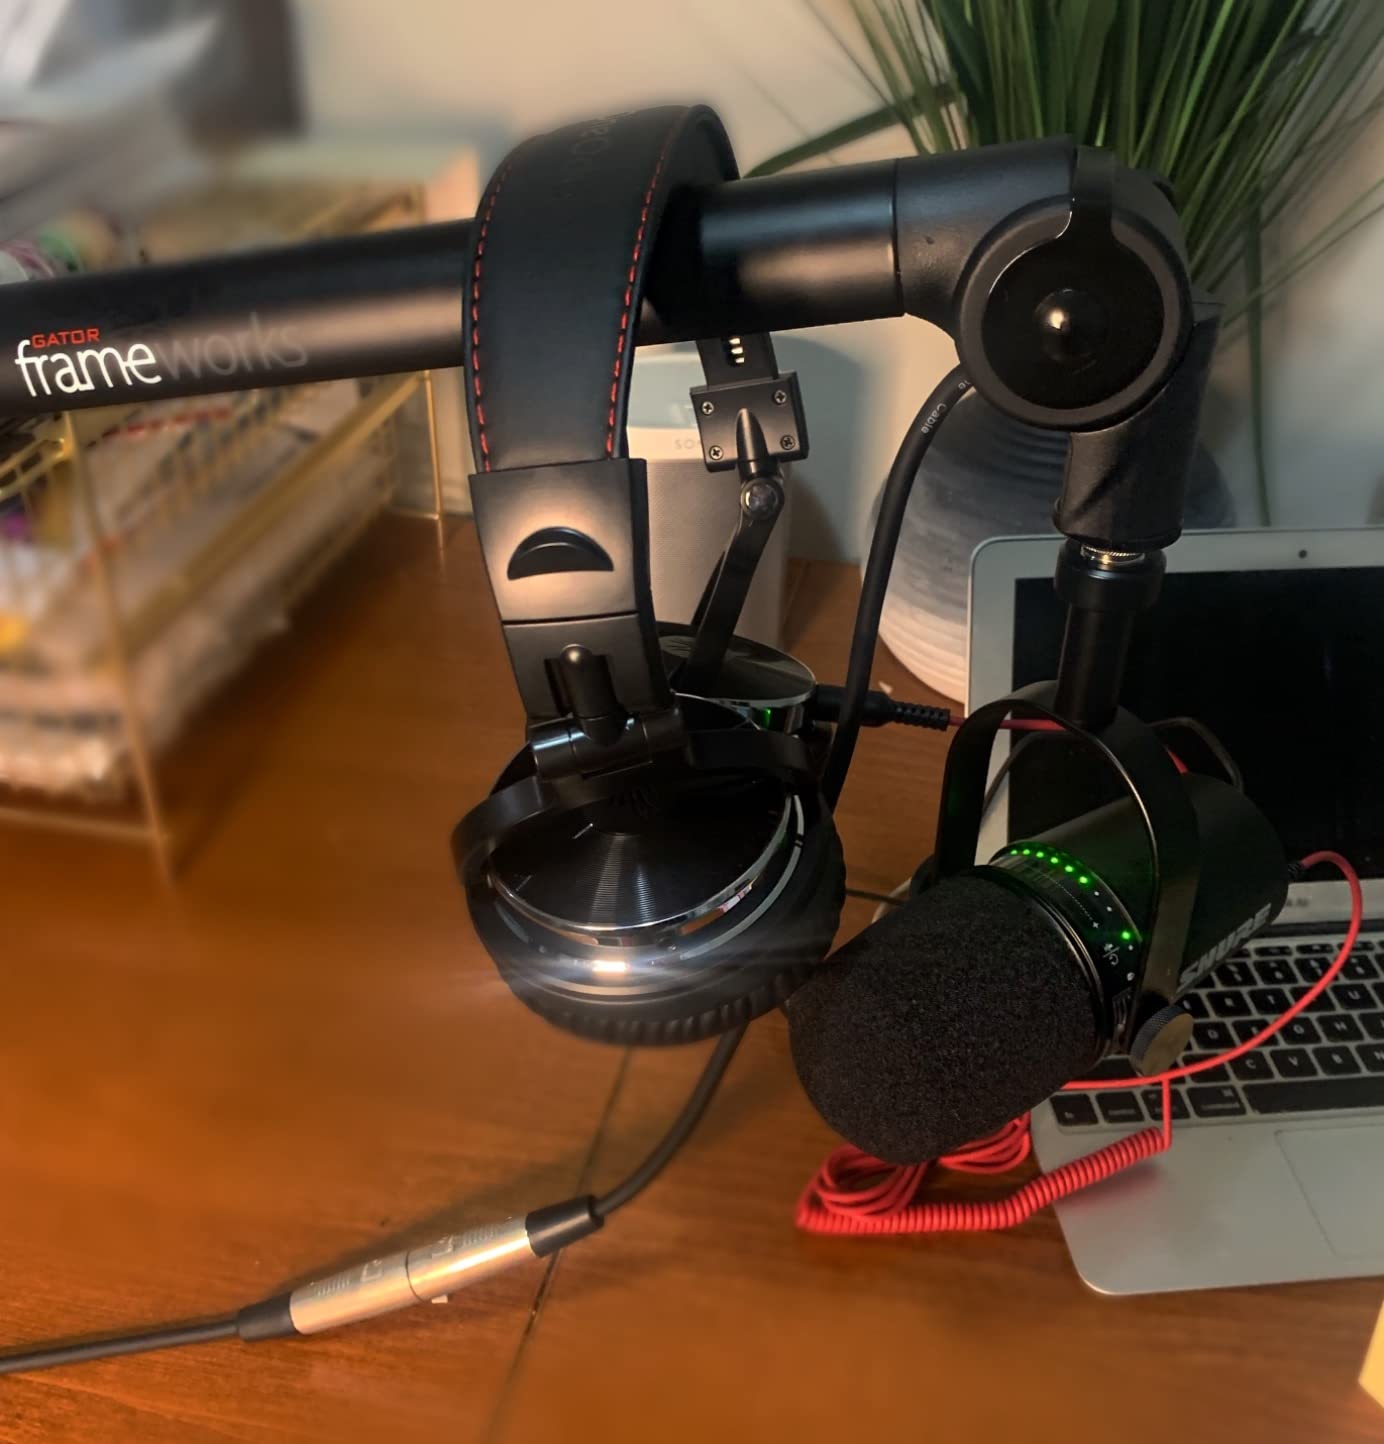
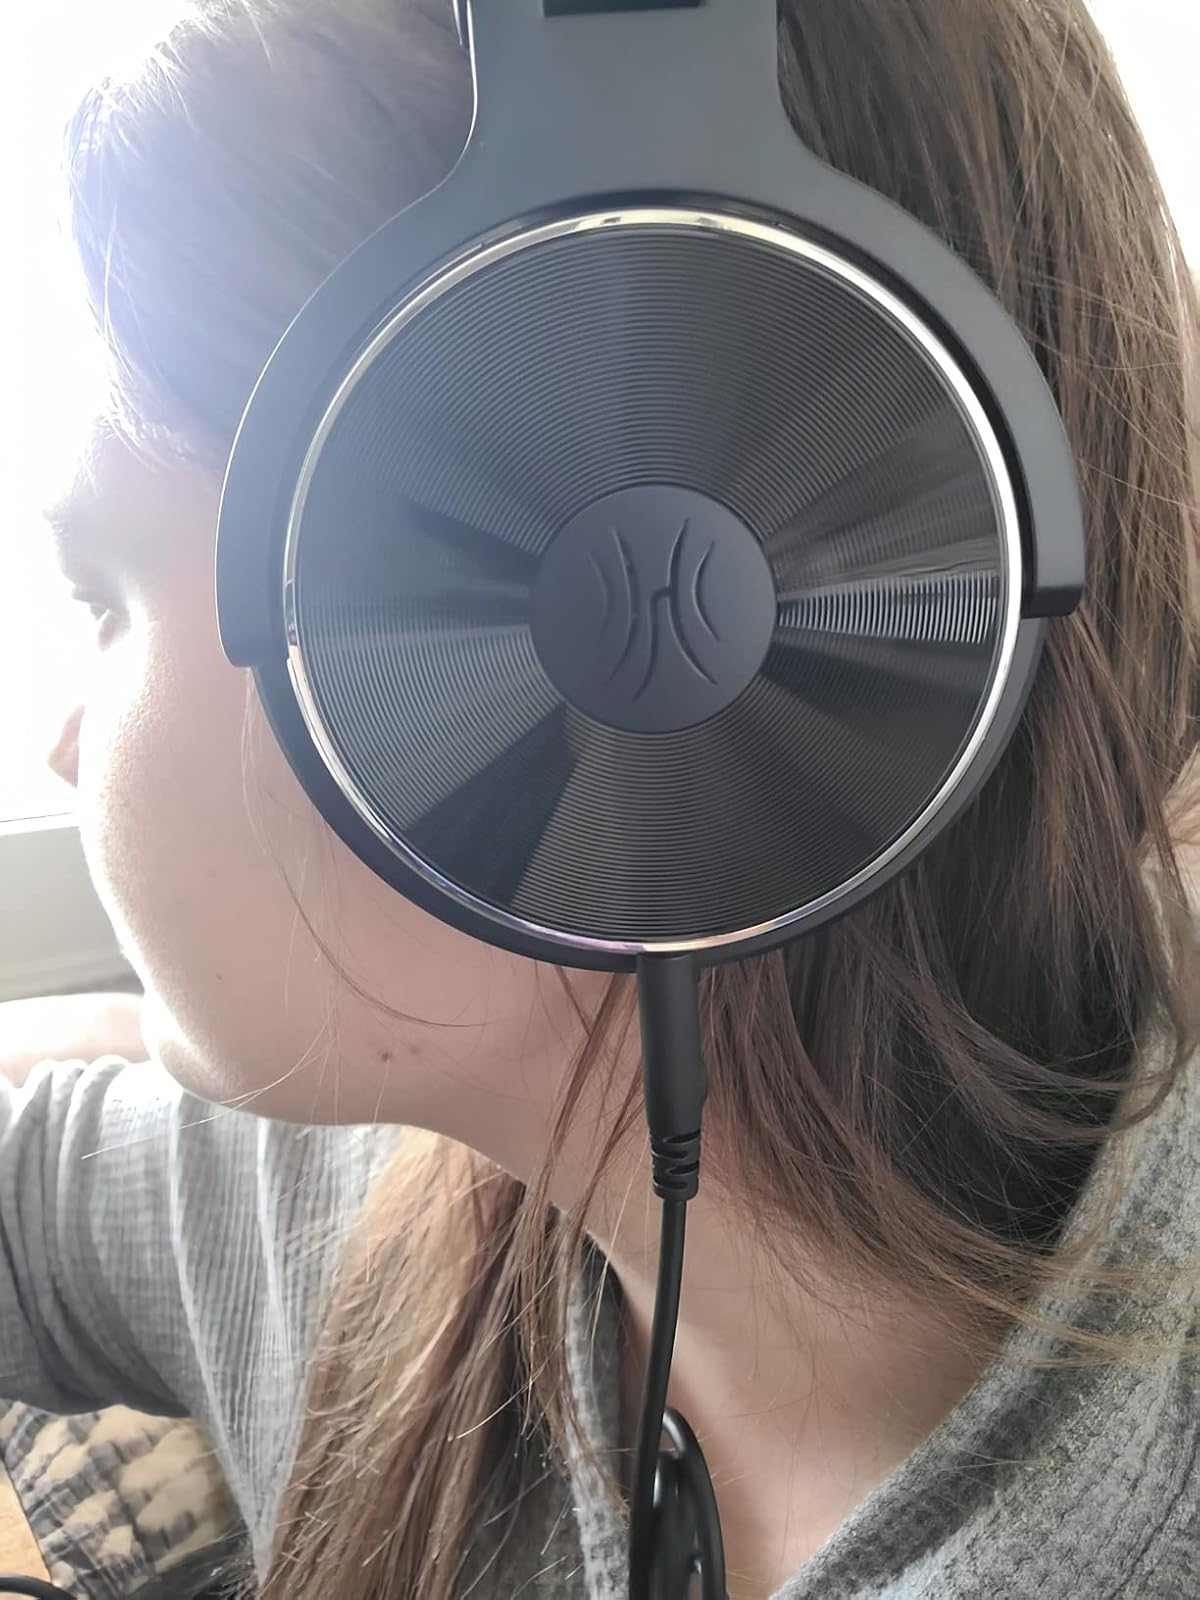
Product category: headphones
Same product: yes